Guthrie Corning Hospital

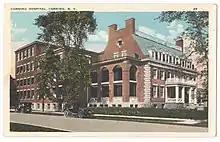
Corning Hospital circa 1920, after the first major renovation

The Guthrie Corning Hospital is a rural hospital and Level III trauma center in Corning, New York. It opened June 4, 1900 at the Stearns House at East First and Chemung Streets. This was after a January 25 meeting at which the woman of the city considered organizing a hospital association. It initially opened with 9 beds, but today has 65 private patient rooms at the new facility opened in July, 2014, ten years after being acquired by Guthrie. In the transition, the hospital built the Guthrie Corning Cancer Center, a physical rehabilitation building, Guthrie HealthWorks Wellness & Fitness Center, and a same day surgicenter in Big Flats, New York. It received a provisional trauma center designation August 28, 2023.